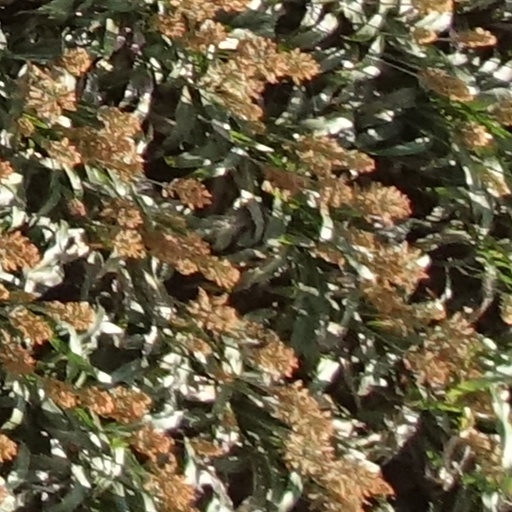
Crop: sorghum